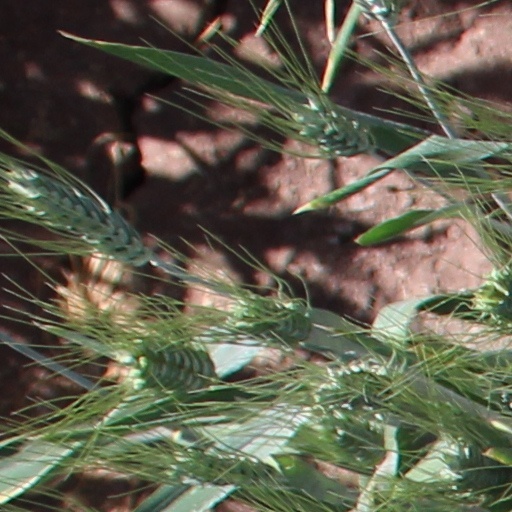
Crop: wheat